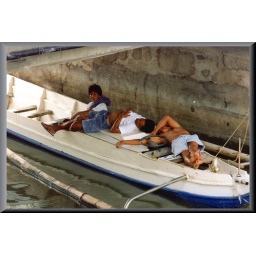
Fishermen under the Atlag Bridge in Malolos, waiting for the fish market to open